Fawad Khan

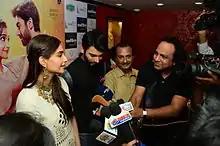
Khan with actress Sonam Kapoor at a promotional event for their film "Khoobsurat" in 2014.

Khan was originally expected to make his debut in India's Hindi film industry, commonly known as 'Bollywood', soon after the release of "Khuda Kay Liye" but the unstable political situation between India and Pakistan after the 2008 Mumbai terror attacks delayed it. He made his Bollywood debut in Shashanka Ghosh's 2014 comedy-drama, "Khoobsurat", with Sonam Kapoor. Khan played Vikram Singh Rathore, Kapoor's love interest and the son of her patient. On Zee News, Ritika Handoo praised his "immensely polished acting skills" and said that he fit his character very well. Deepanjana Pal of "Firstpost" liked Gosh's decision to make Khan's character a sex object, feeling that he blazed a trail for other male actors in similar roles. The film was particularly well received in the UK, the UAE, and Pakistan because of Khan's following in those countries from his television work. He received a Filmfare Award for Best Male Debut for his role in the film.